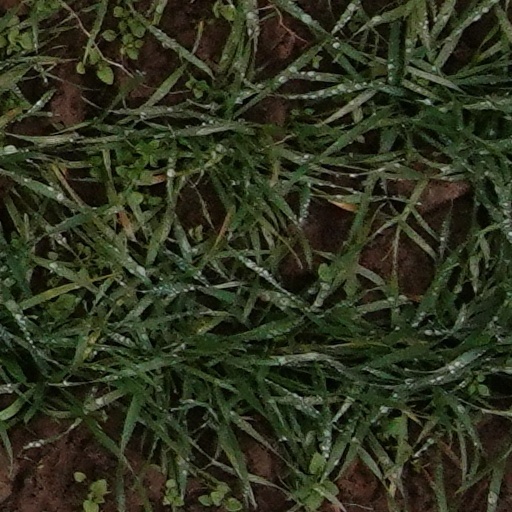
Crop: wheat